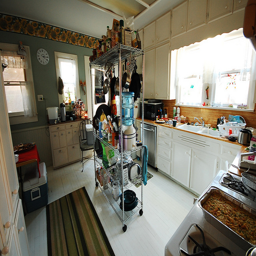
A kitchen with a cart, two sinks a pan of food on the stove and cabinets in it.
there is a large stand with pots and things in the kitchen
This kitchen is very cluttered with every appliance imaginable
A kitchen with a hug rack of kitchen goods in the middle.
A silver shelf that is in the middle of a kitchen.